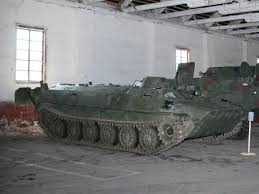
Label: MT_LB